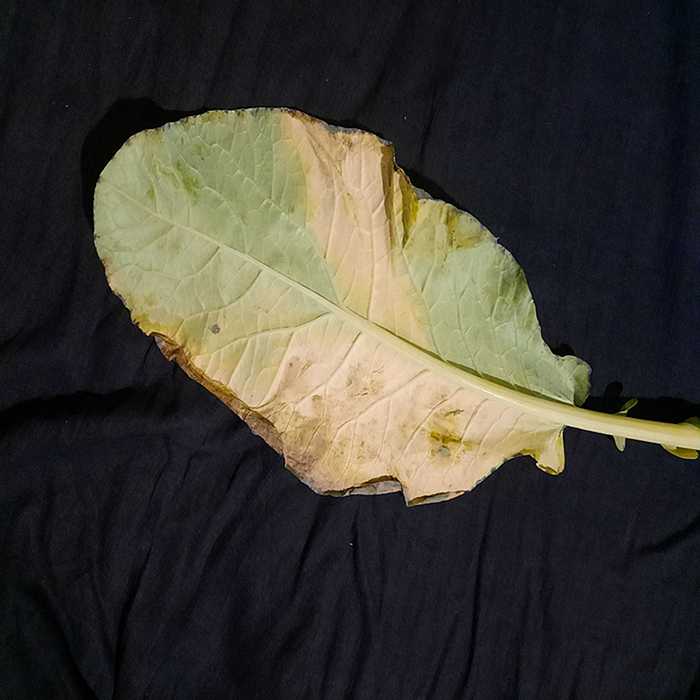
Plant: Cauliflower
Label: Black Rot